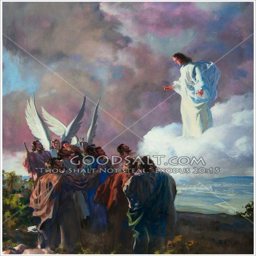
builder ascends on a cloud as angels and disciples witness the event .